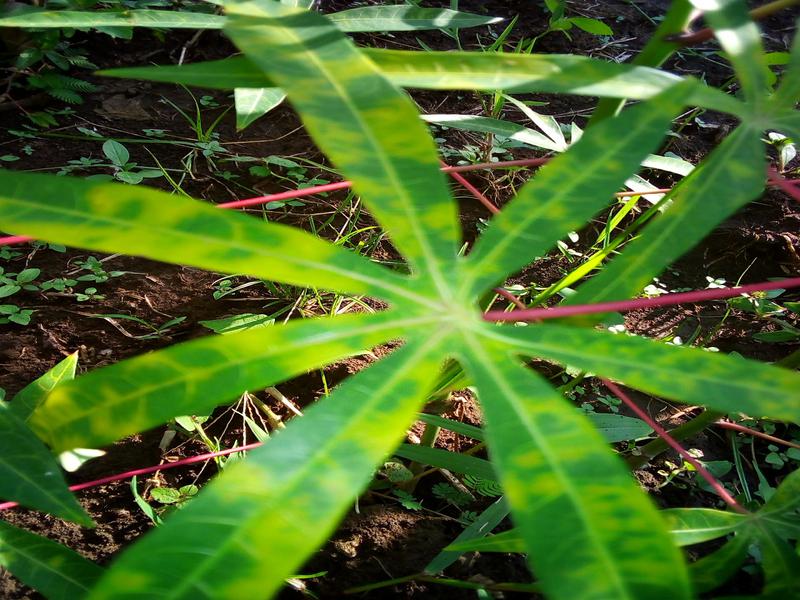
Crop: cassava
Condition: brown_streak_disease